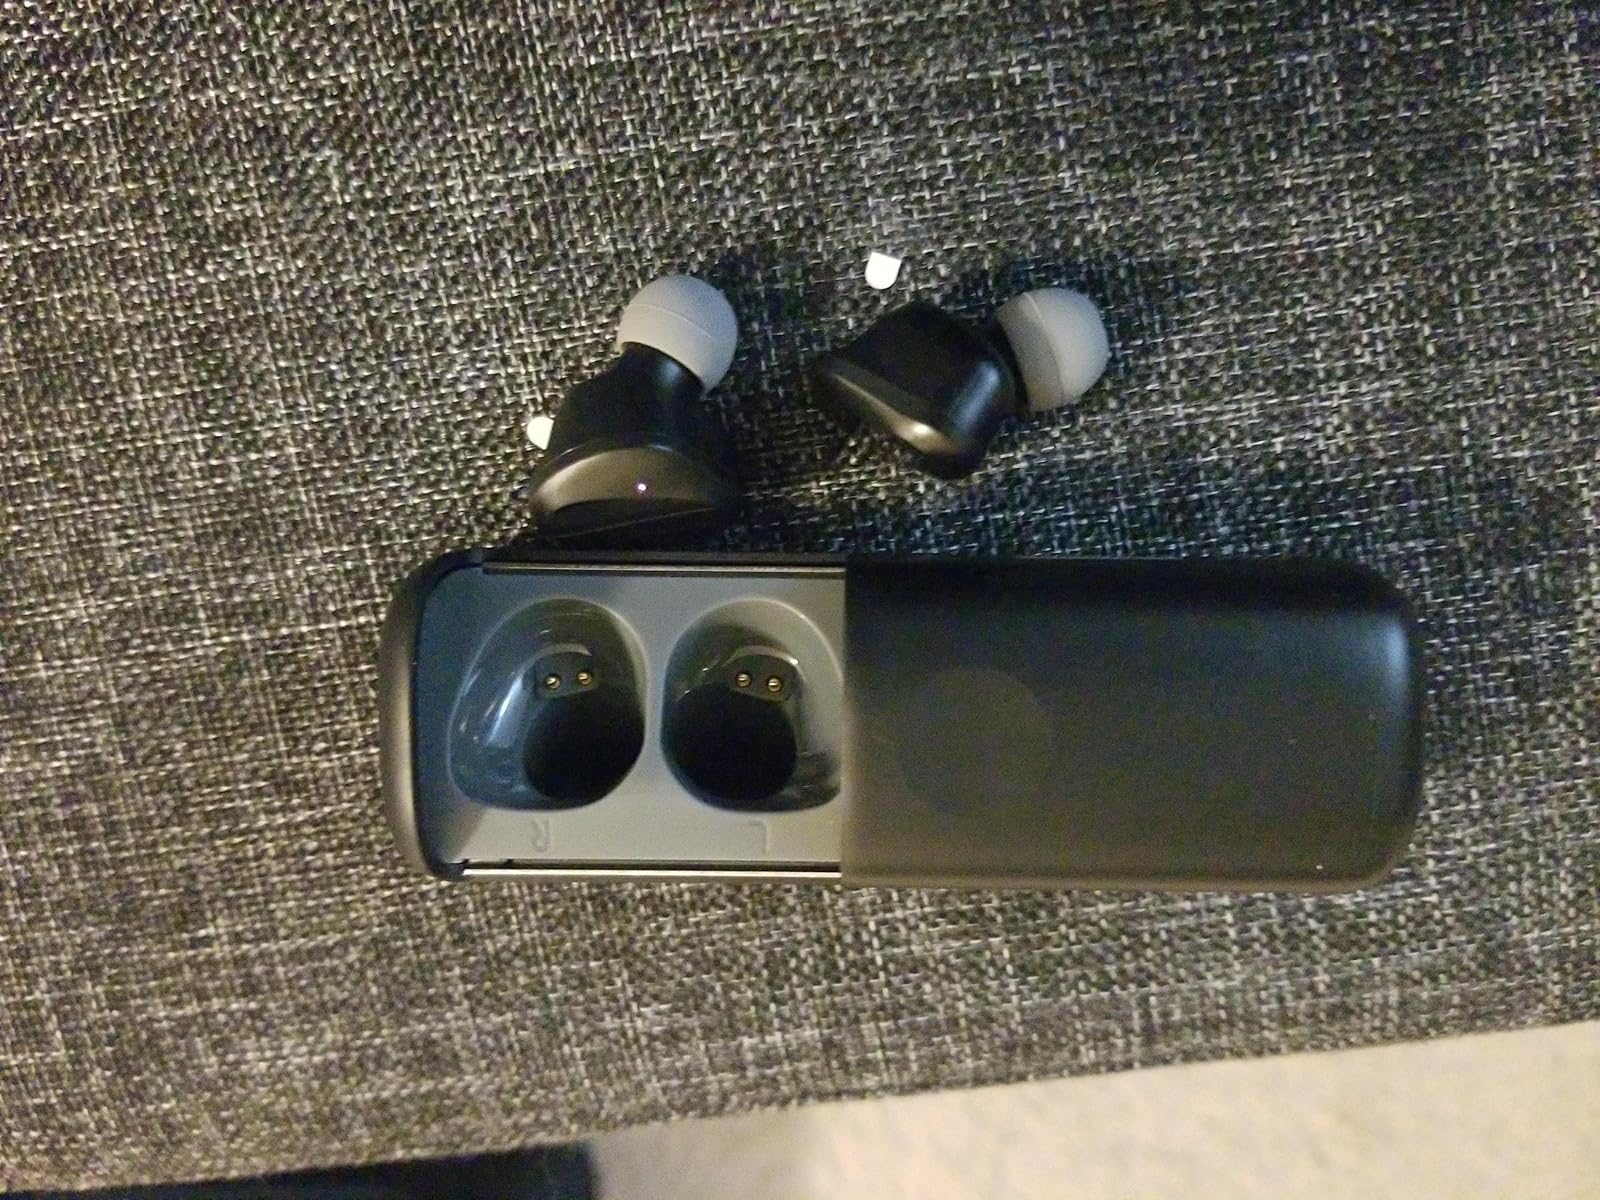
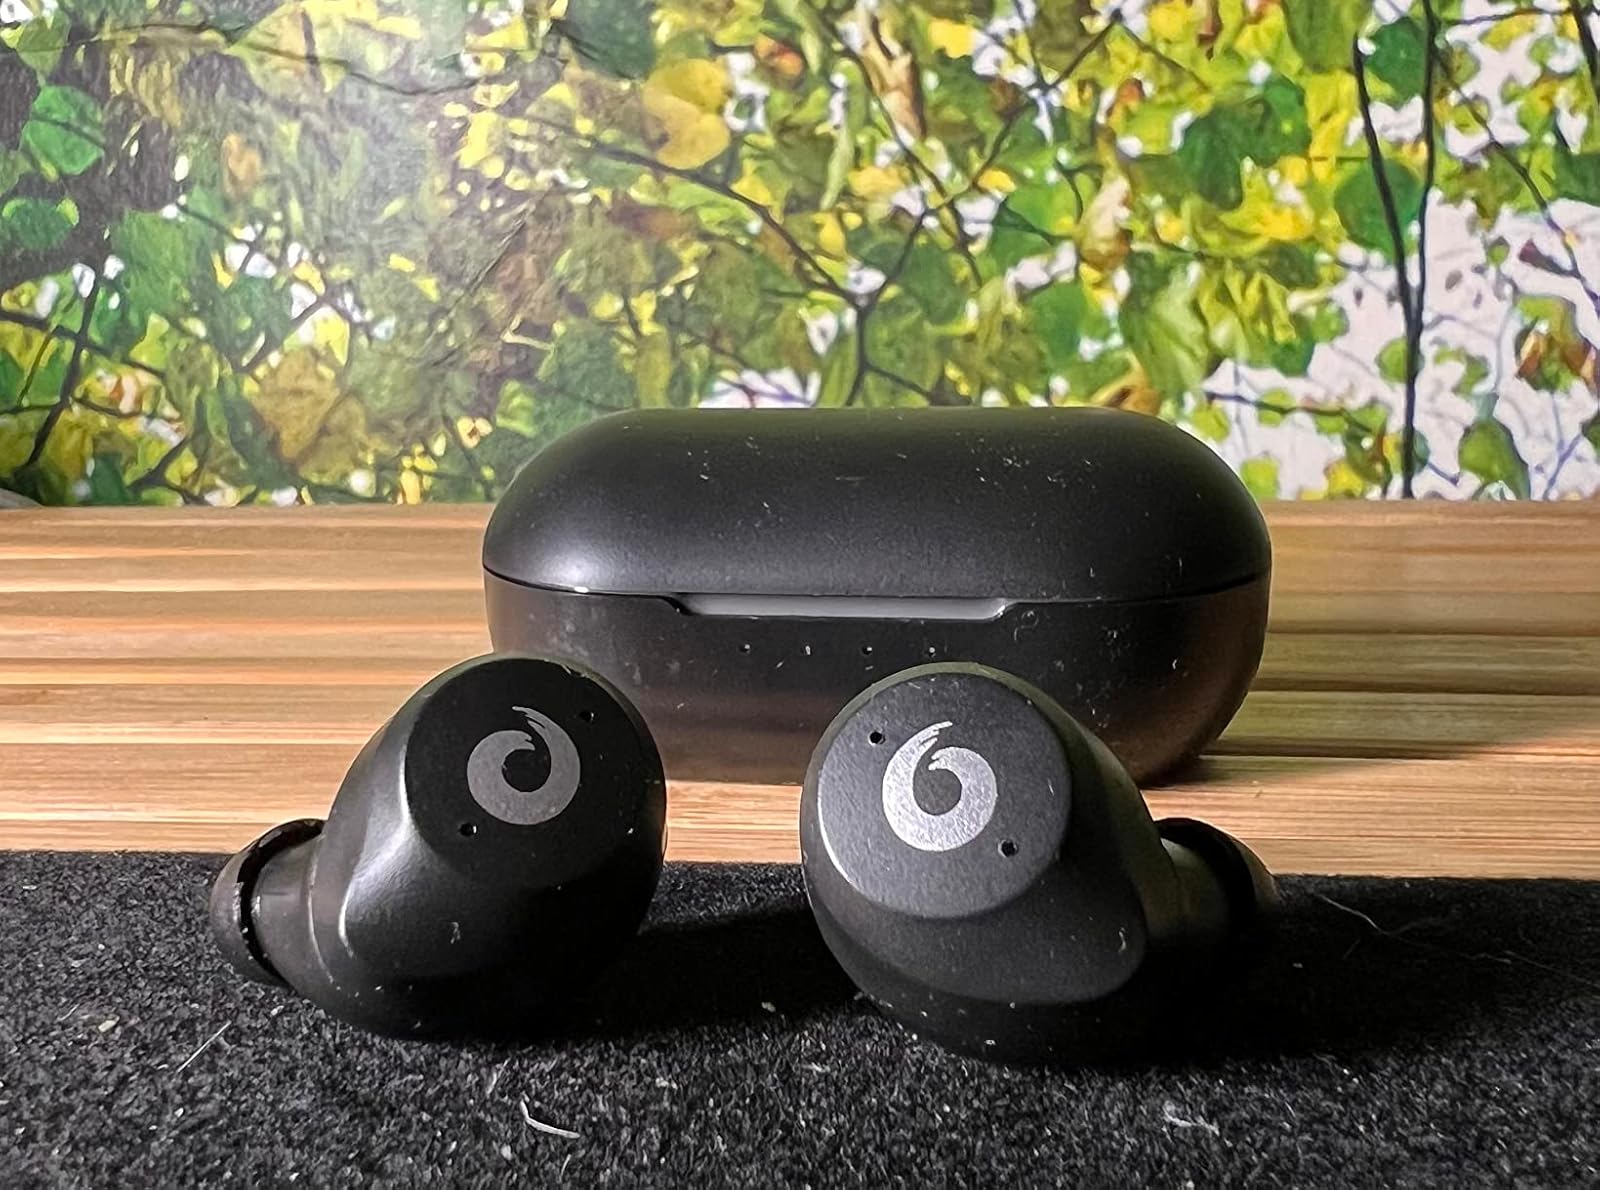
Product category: earbuds
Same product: no